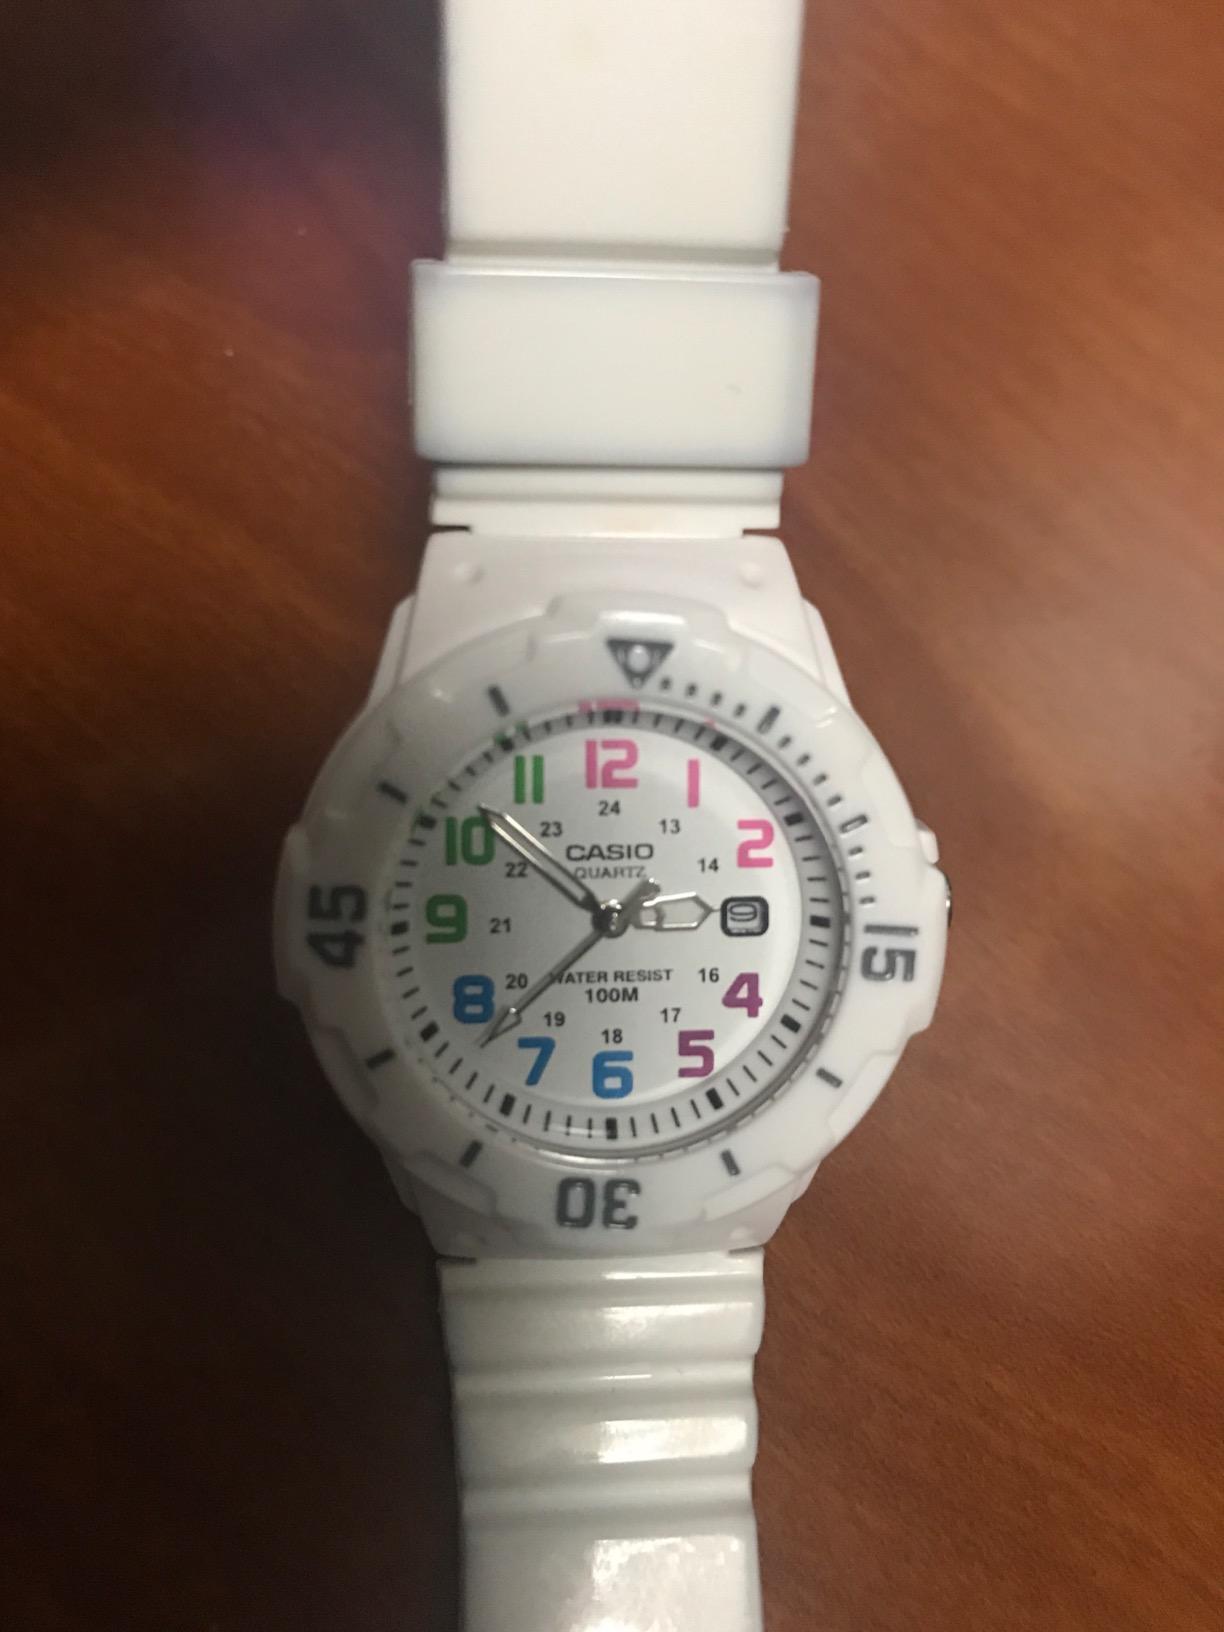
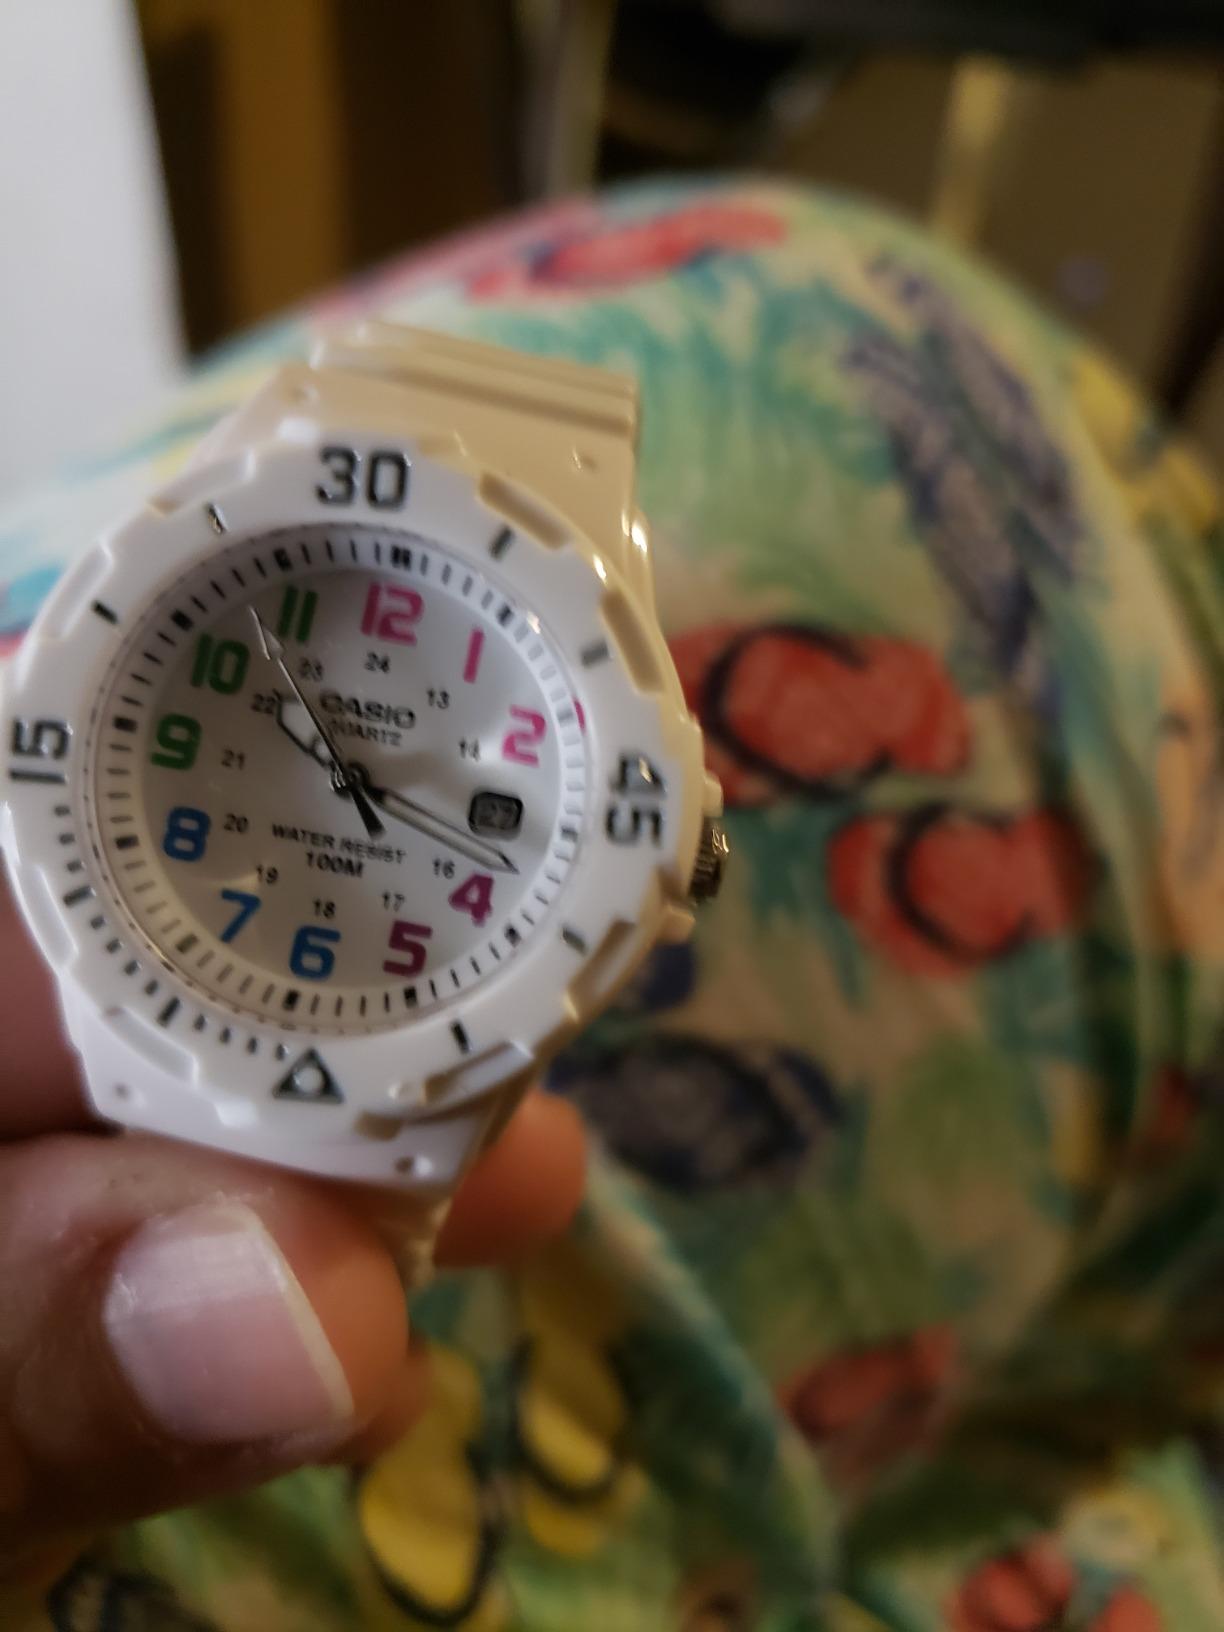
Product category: accessories_watch
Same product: yes